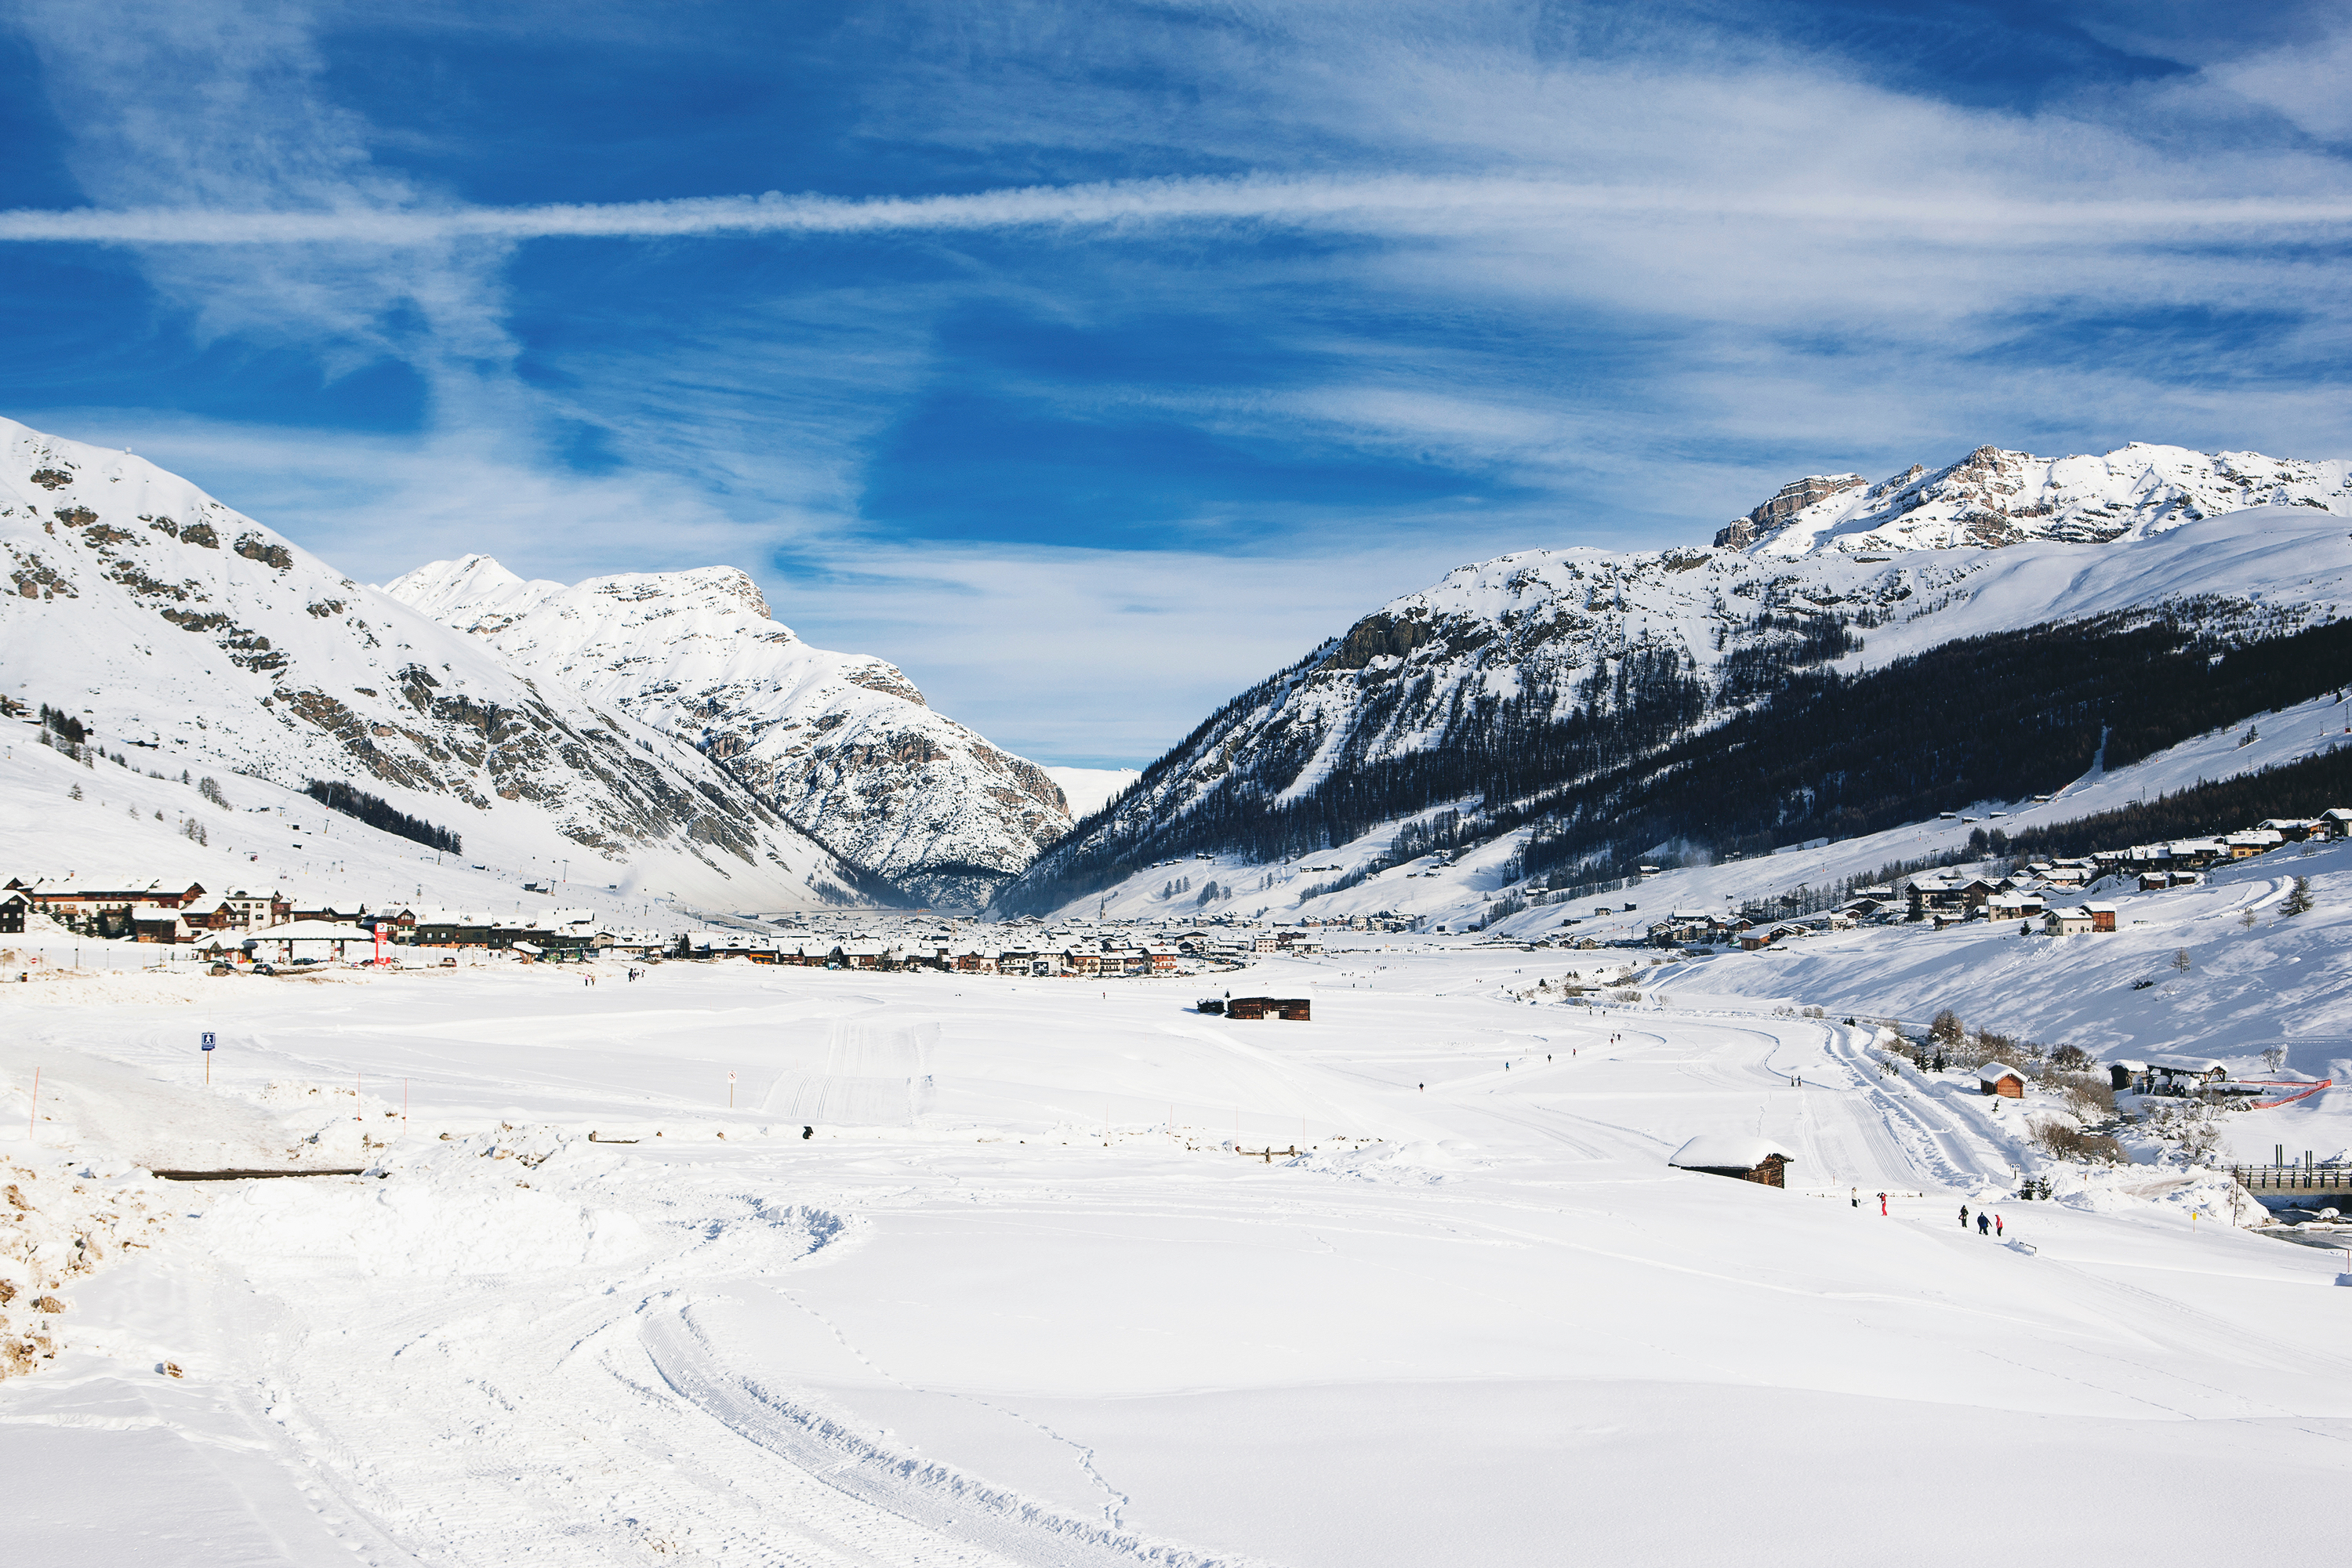
mountain, snow, winter, mountain range, weather, alpine, skiing, season, alp, sports equipment, winter sport, resort, alps, ski, piste, landform, ski touring, mountain pass, nordic skiing, ski mountaineering, ski equipment, mountainous landforms, geological phenomenon